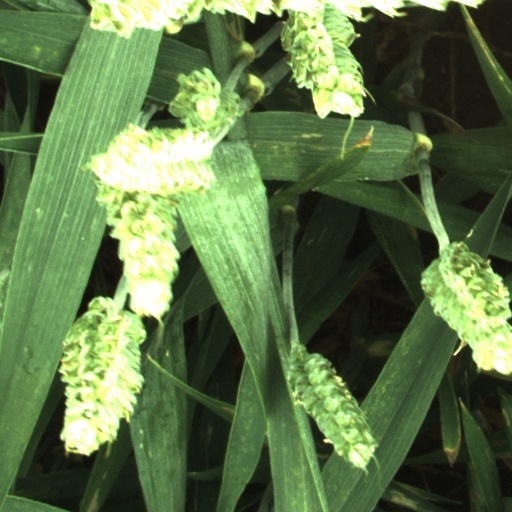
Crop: wheat